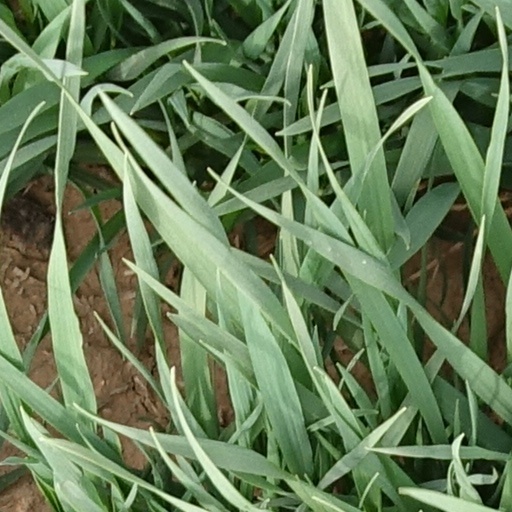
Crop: wheat